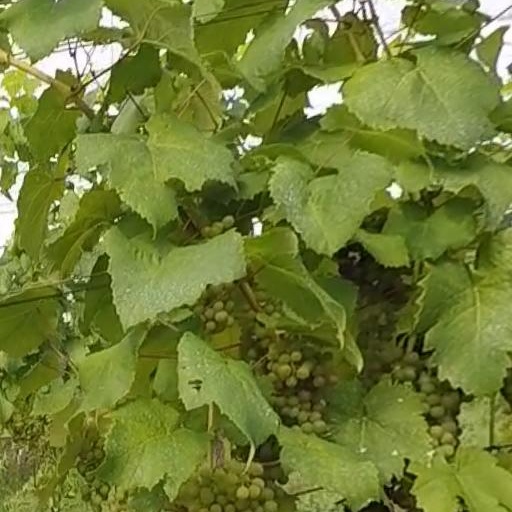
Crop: grape